Vittorio Storaro

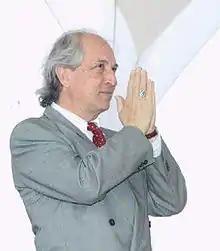
Storaro at Cannes in 2001

Vittorio Storaro, A.S.C., A.I.C. (born 24 June 1940), is an Italian cinematographer, widely recognized as one of the best and most influential in cinema history.